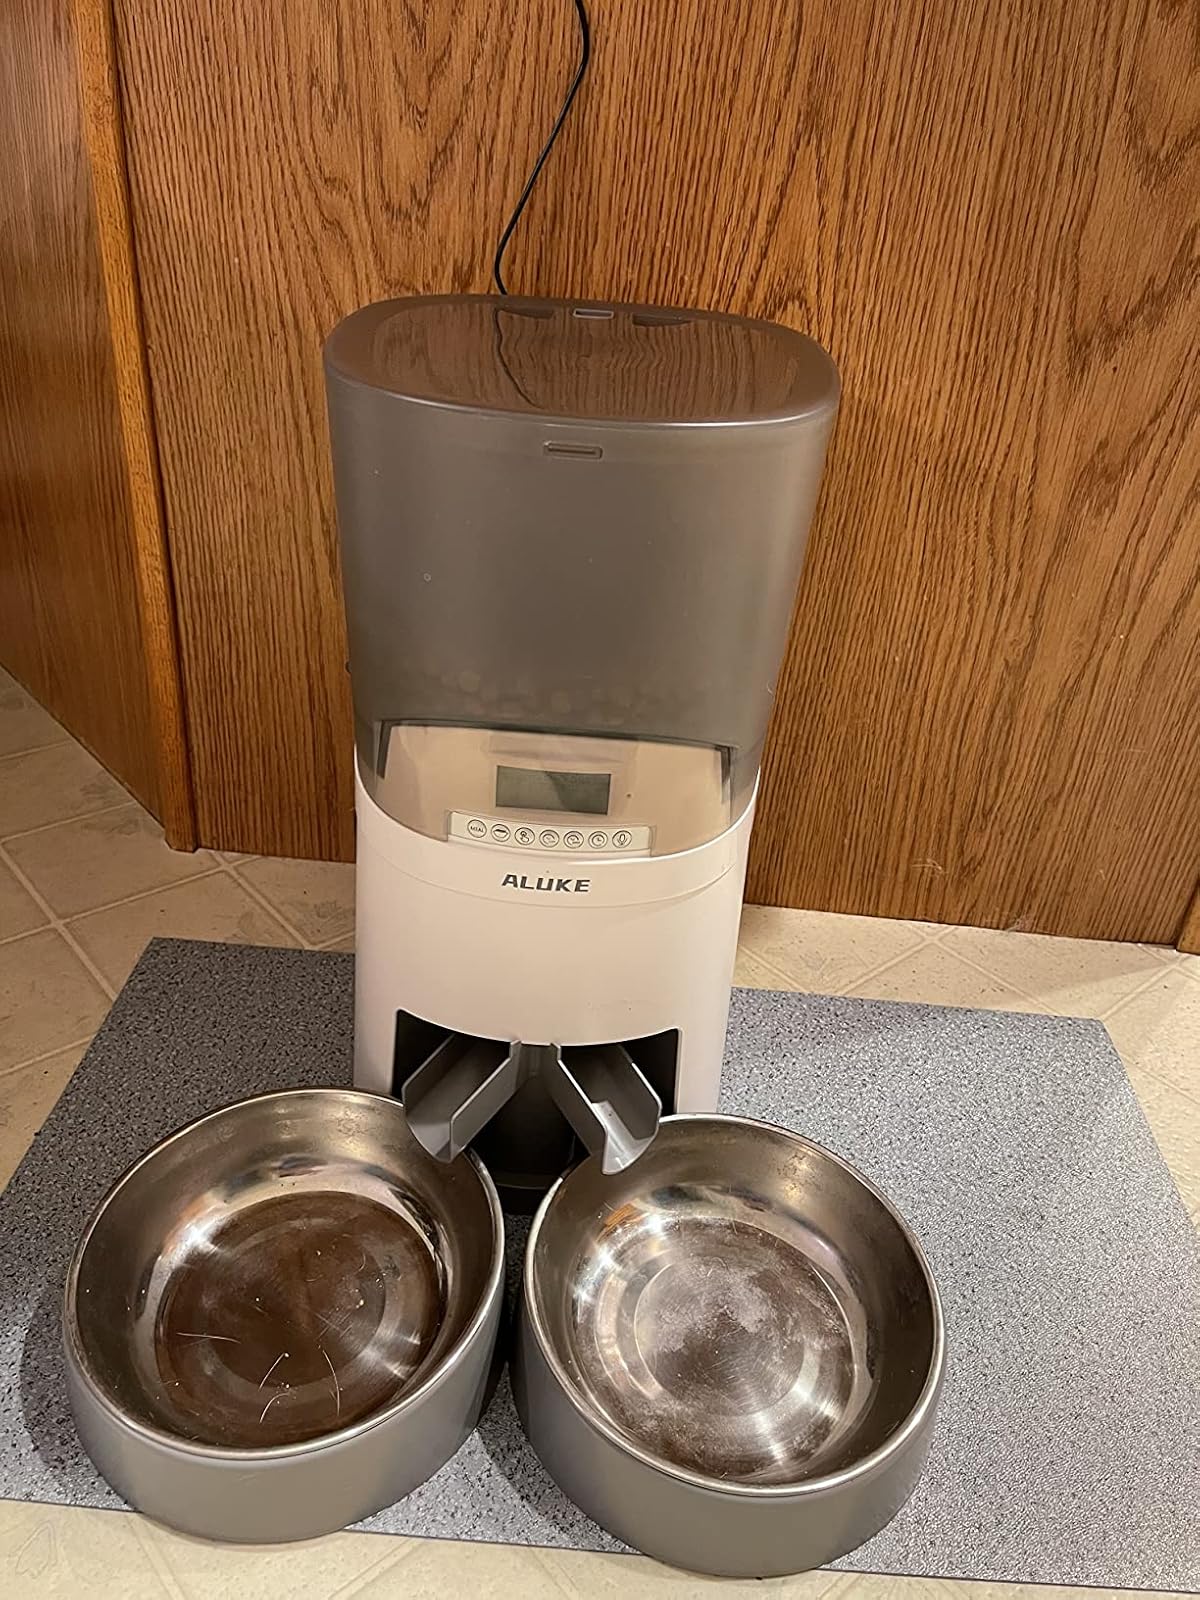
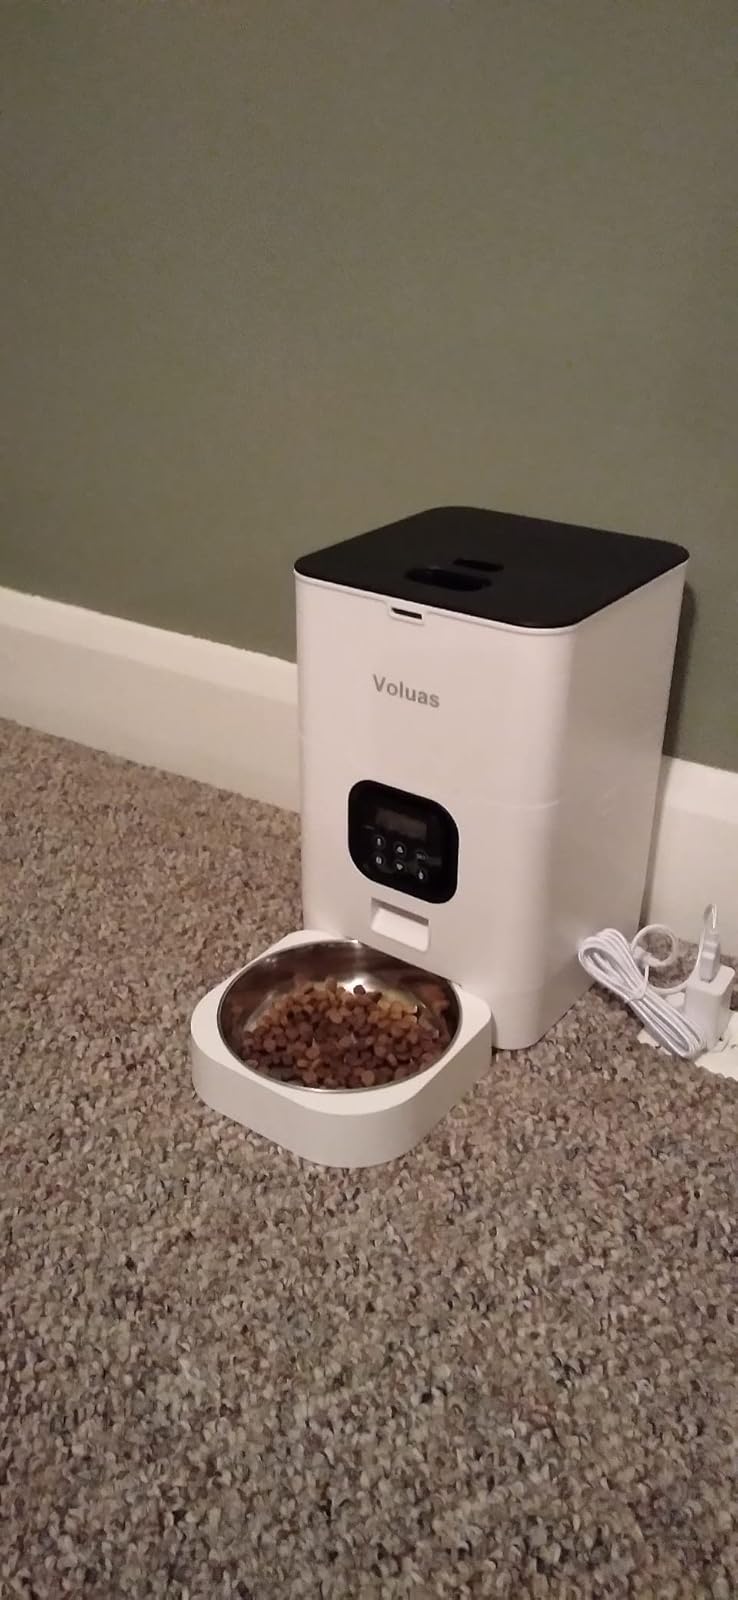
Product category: items_feeder
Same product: no